Diego Ortiz Parrilla

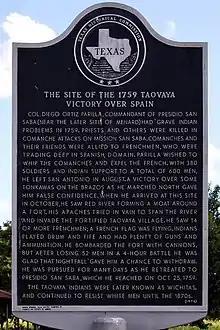

Diego Ortiz Parrilla was replaced as Governor of Sinaloa and Sonora in 1752 and reassigned to his old posting as a dragoon captain at Veracruz. In 1756, Parrilla received notice that his father had died. Being his father's eldest son, Parrilla was granted permission to return to Spain for one year in order to claim his estate. However, his return trip was put on hold when he was appointed commandant of San Sabá de la Santa Cruz, a proposed mission for converting Plains Apache people to Catholicism. Parrilla was given orders to take command of the San Xavier Presidio where the commandant, Felipe de Rábago y Terán, had recently been removed for misconduct. He was then to move the fort to the banks of the San Sabá River. Parrilla made it clear that he did not believe the Apache people were open to conversion, and became personally involved in a feud between two rival factions within the missionary group led by the frays Mariano de los Dolores y Viana and Alonso Giraldo de Terreros, who disagreed about where the mission should be established. Parrilla had visited the site preferred by Dolores and found it very agreeable, but Terreros was president of the mission and his cousin, Pedro Romero de Terreros, was its benefactor; the latter accused Parrilla of wasting time and money by furthering the feud rather than ending it.